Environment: real
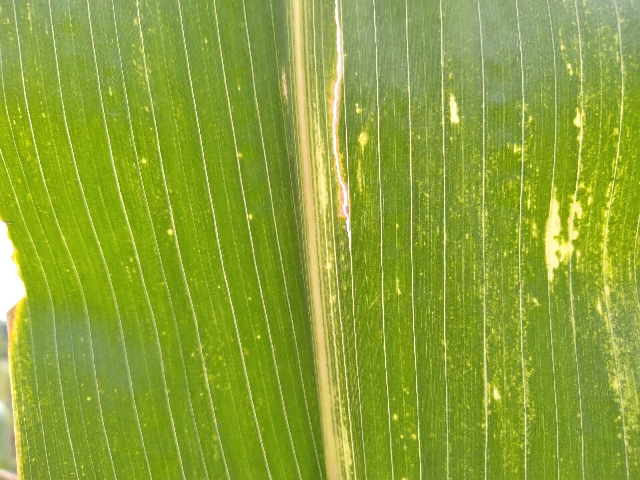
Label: lethal_necrosis